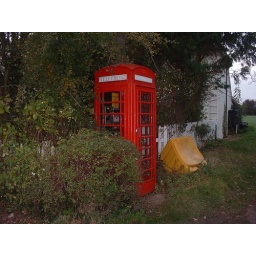
K6 telephone box in the small village of West Stourmouth in Kent.